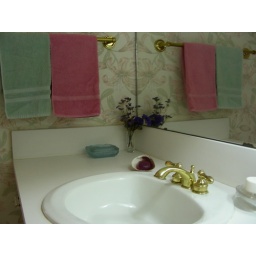
In this flourescent light, the previously lavender glass covered dish under the pink towel turned blue-green.